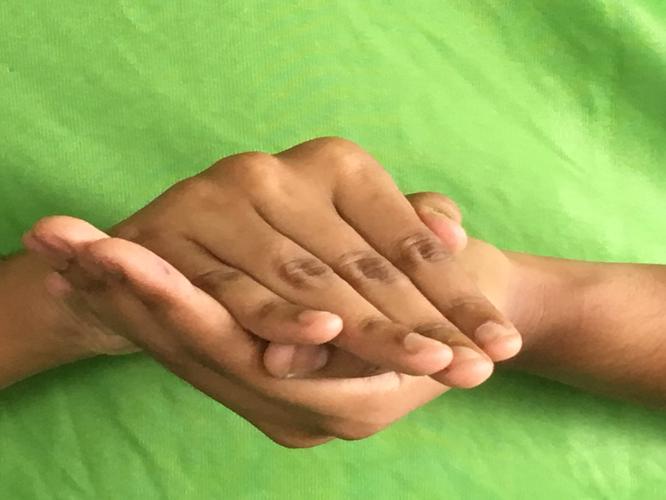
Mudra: Samputa
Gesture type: double_hand